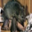
Label: mouse